Razorlight

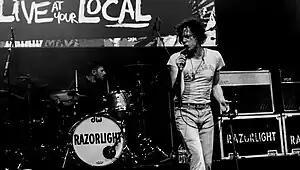
Razorlight in 2017

Razorlight are an English indie rock band, formed in 2002 in London by lead singer and guitarist Johnny Borrell. Along with Borrell, the current line-up of the band is composed of founding members Björn Ågren on guitar and bassist Carl Dalemo, as well as drummer Andy Burrows. This lineup is a reunion of the lineup from the band's second and third albums.